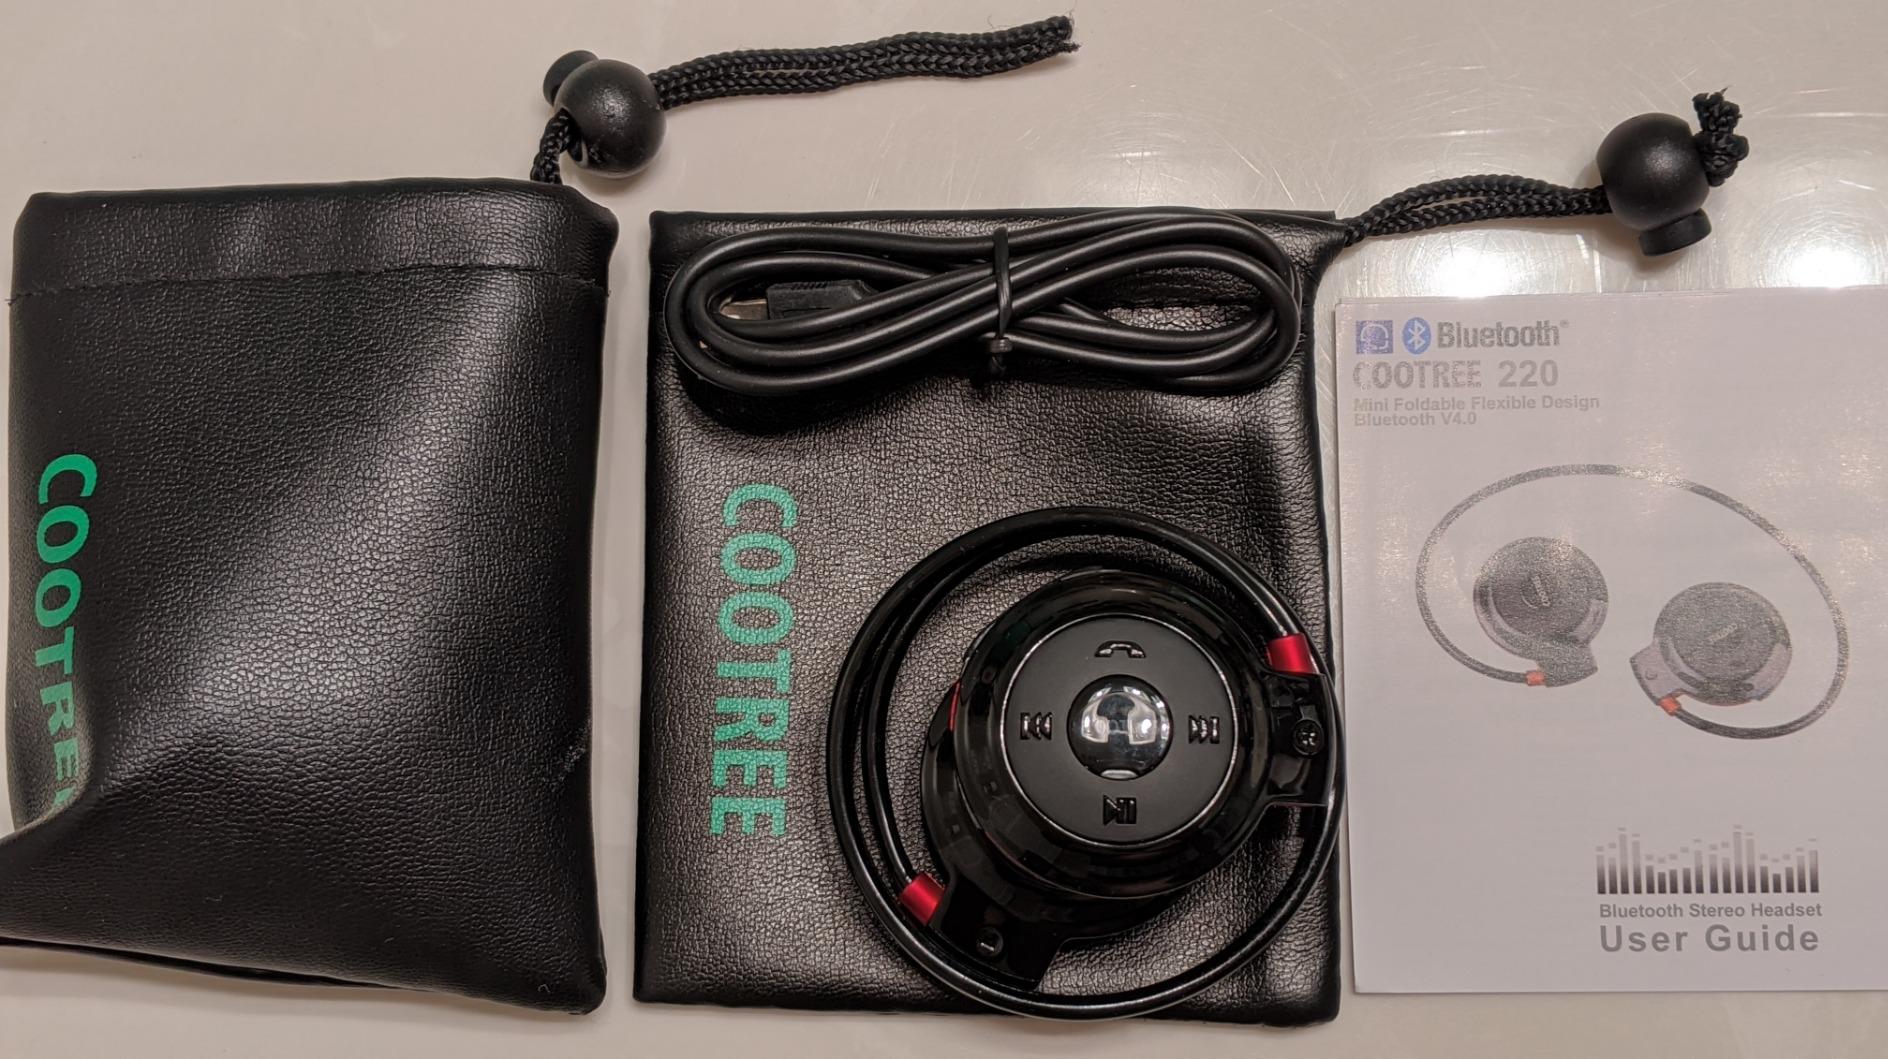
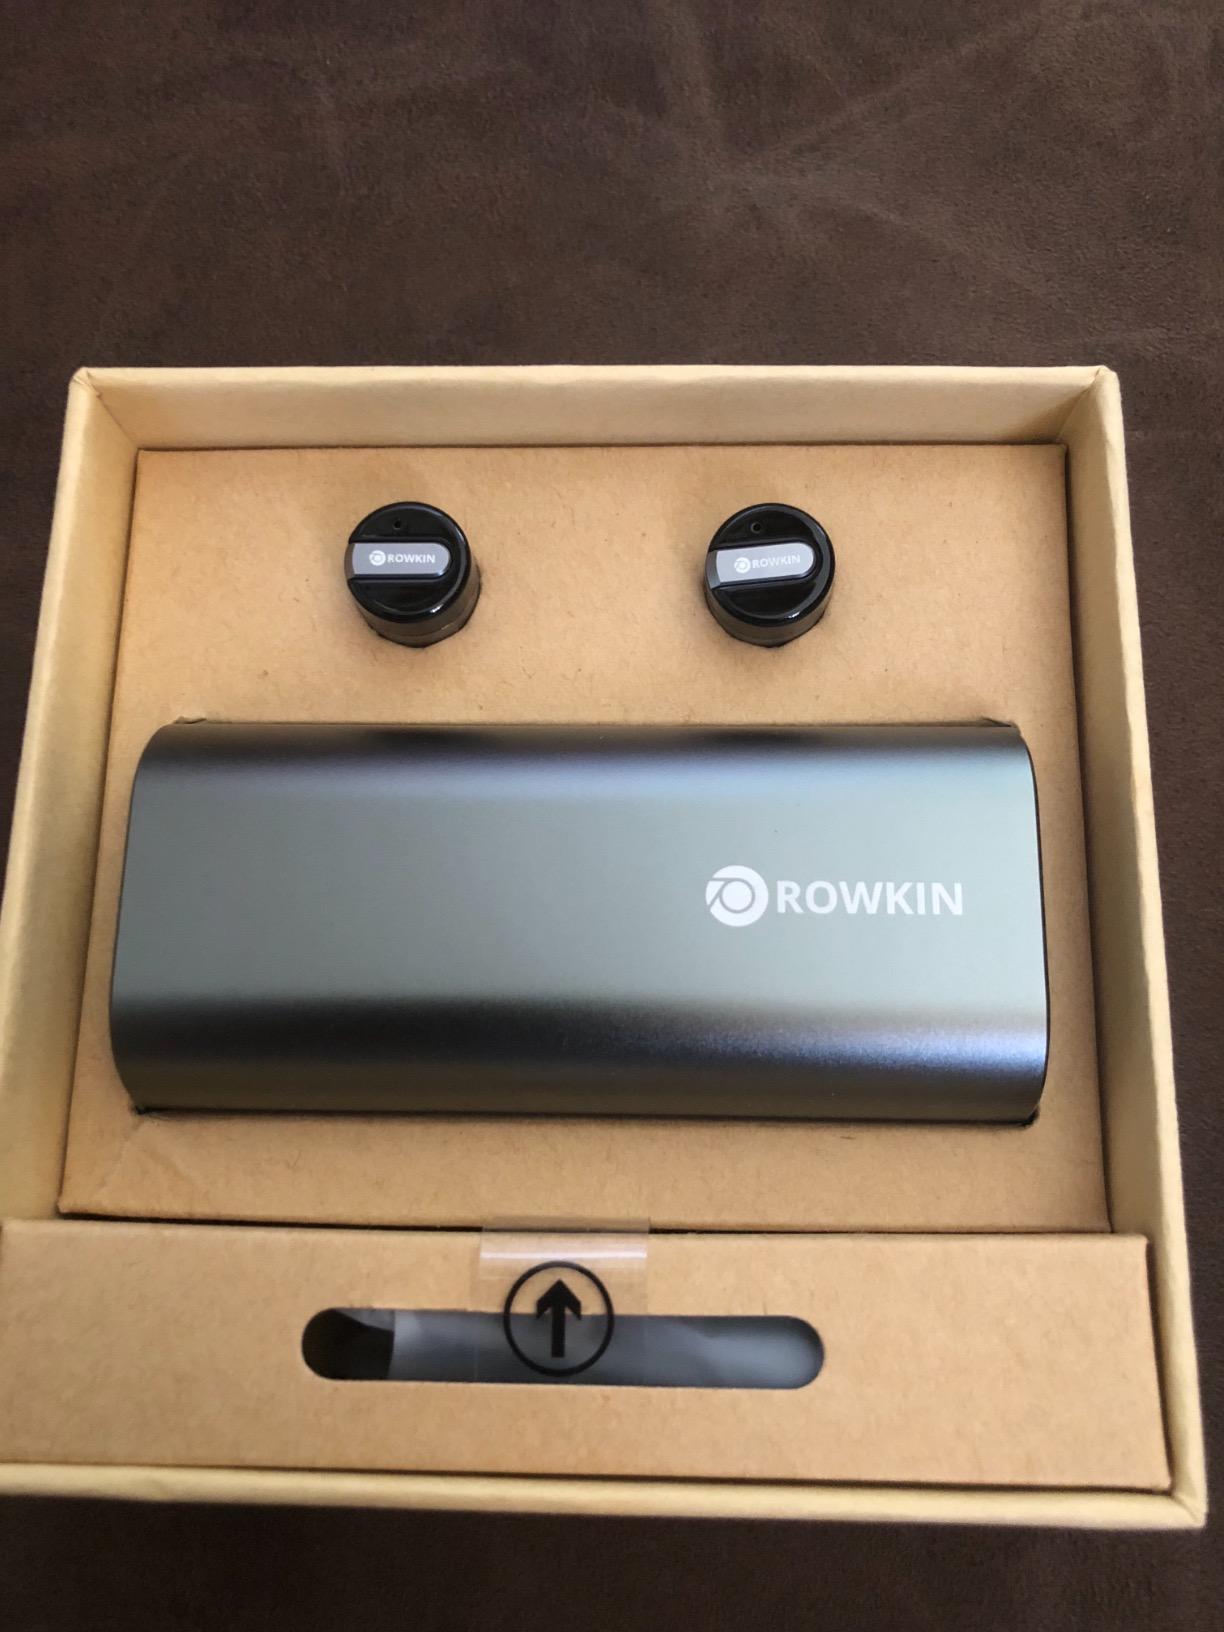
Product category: headphones
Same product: no